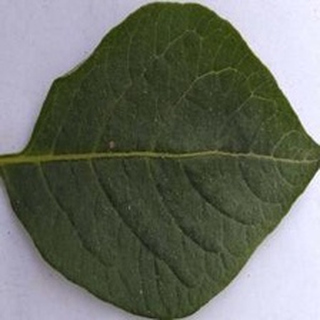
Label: healthy_potato